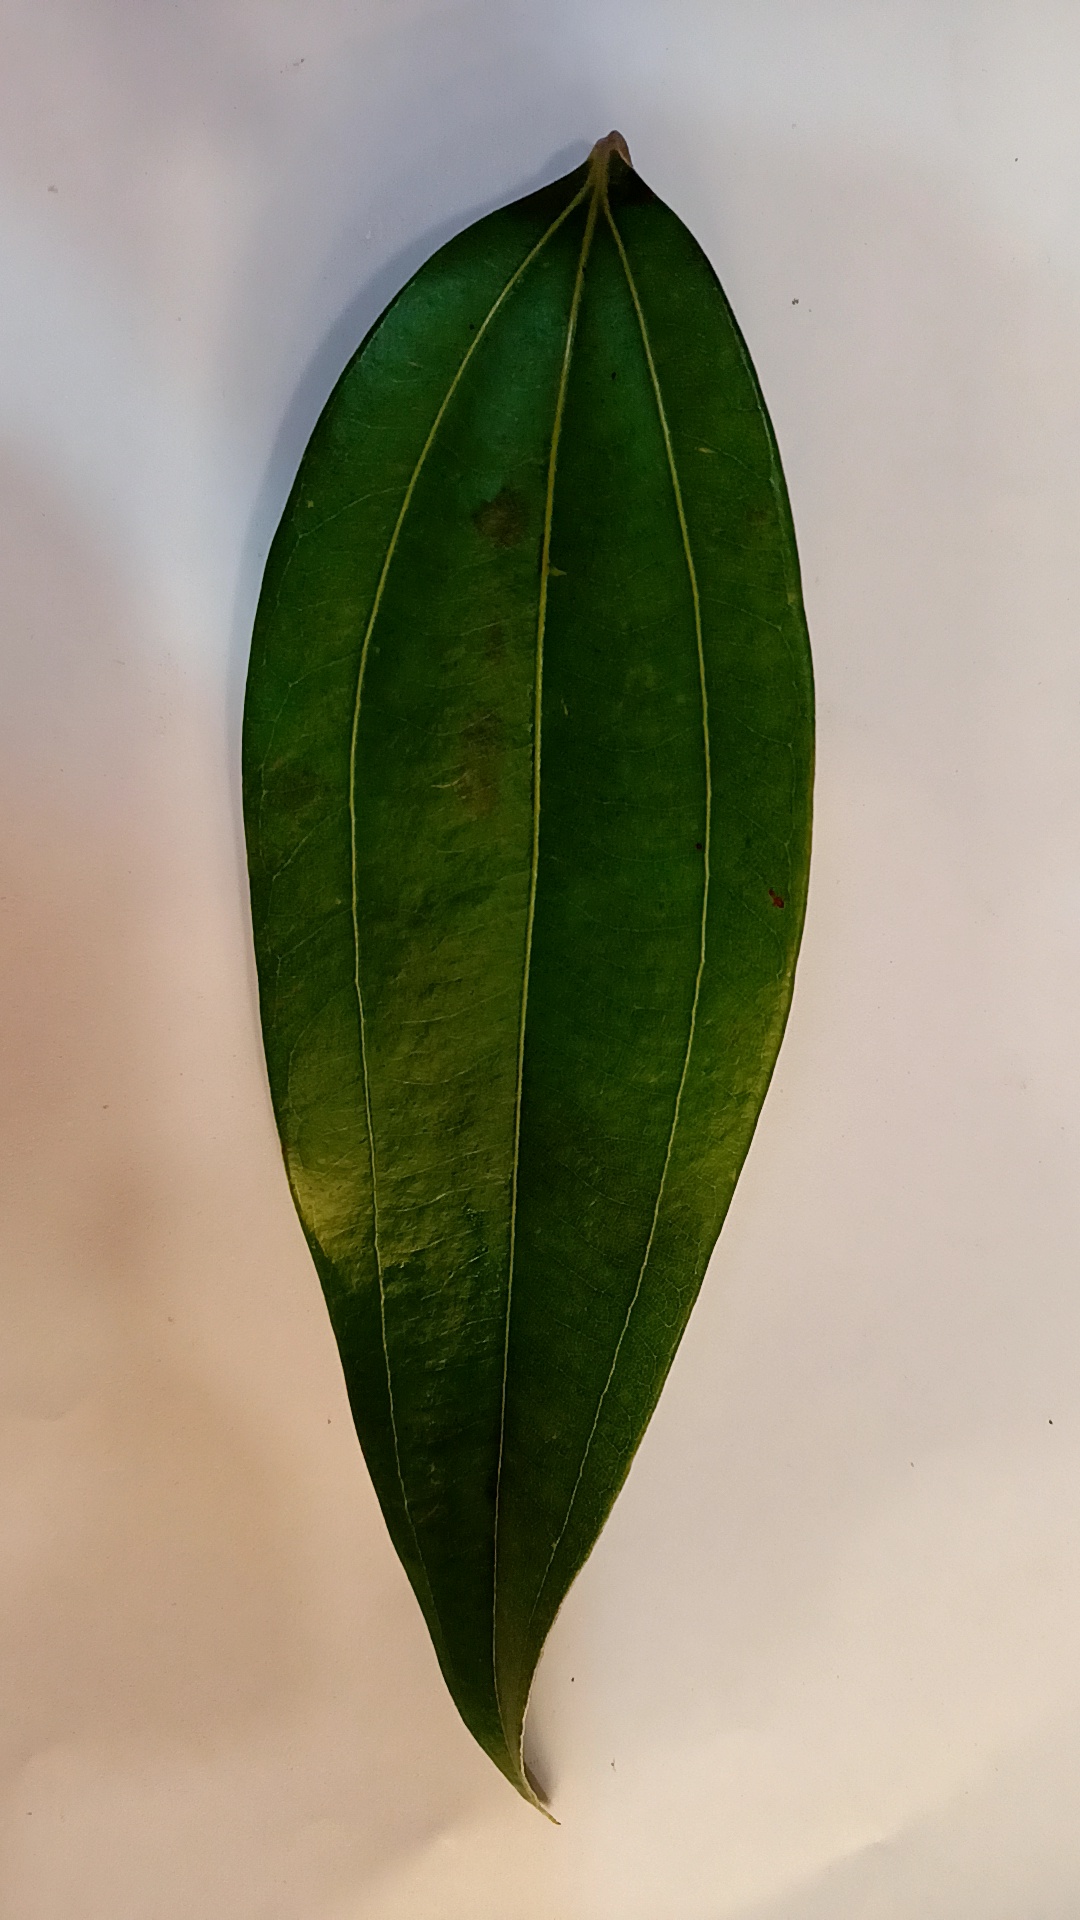
Label: Healthy